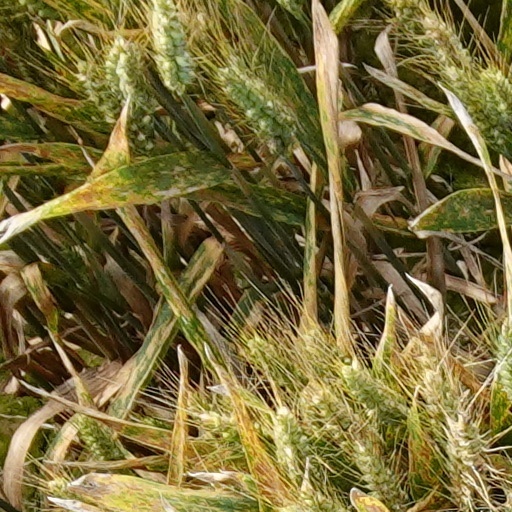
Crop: wheat